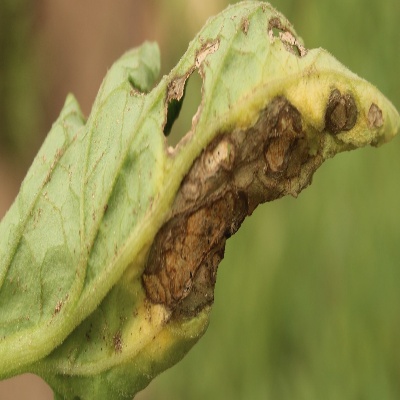
Crop: Tomato
Condition: septoria leaf spot